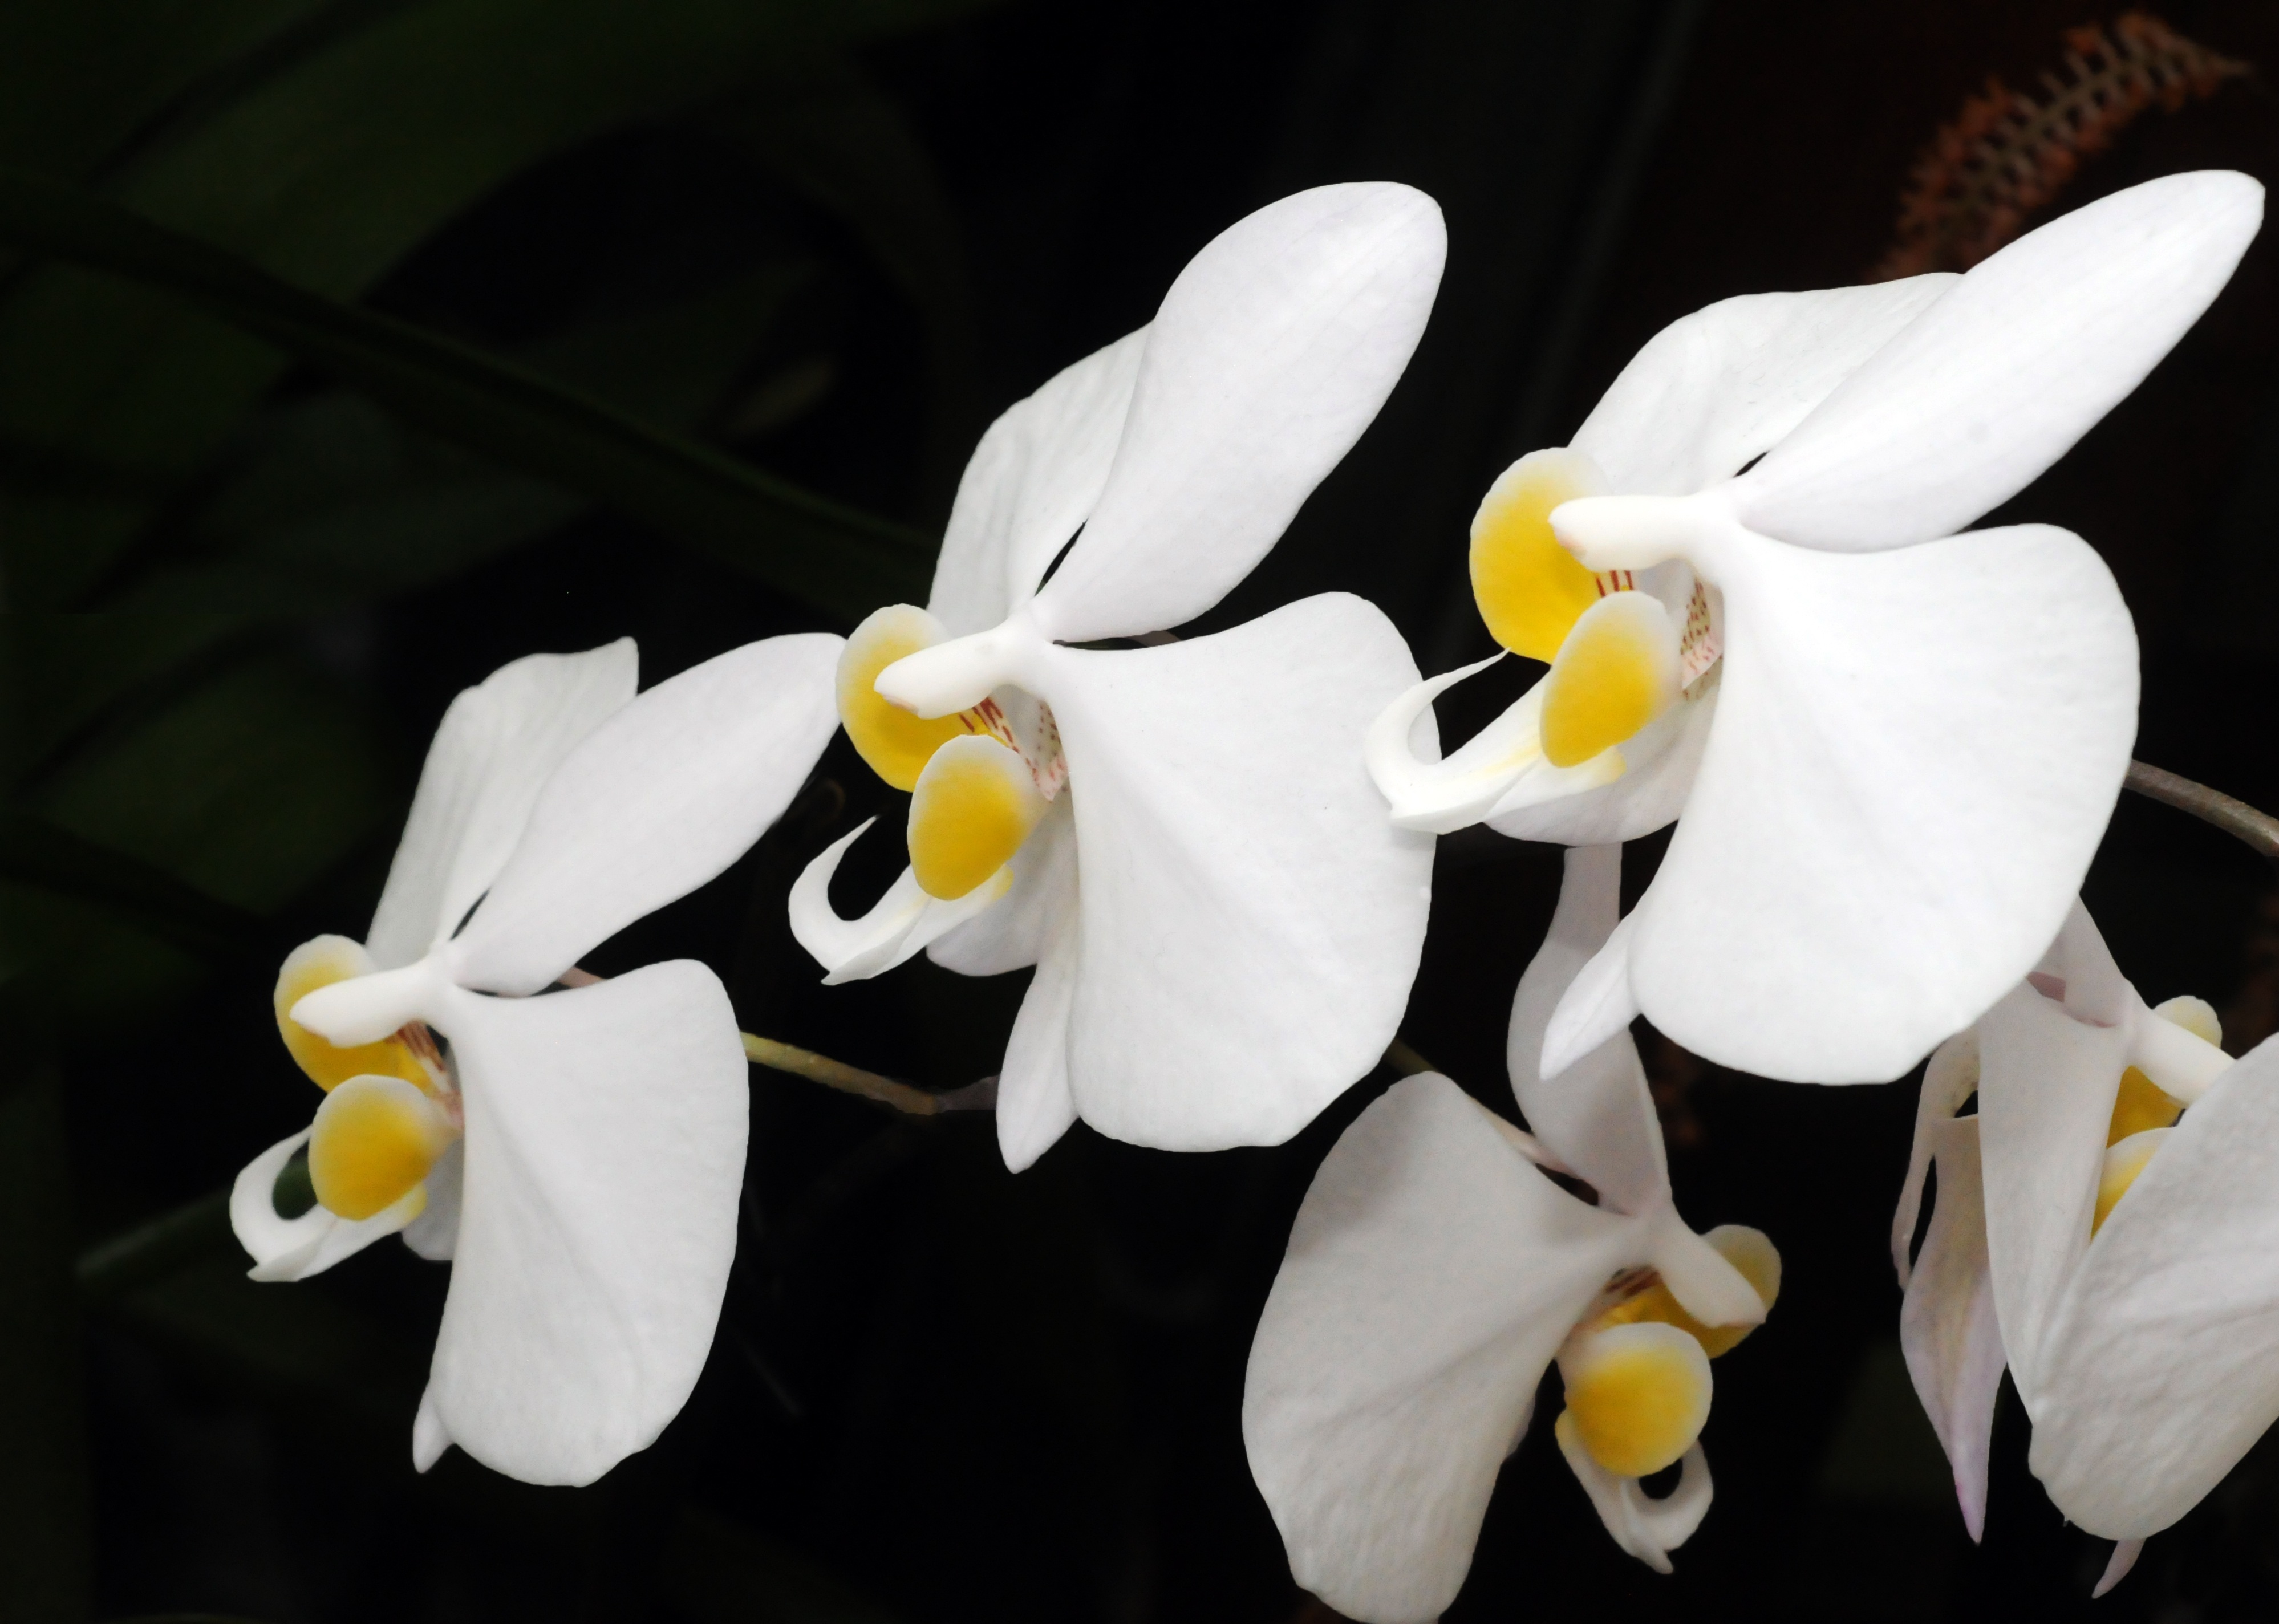
plant, white, flower, yellow, flora, orchid, macro photography, flowering plant, cattleya, white and black, dendrobium, land plant, moth orchid, phanaelopsis